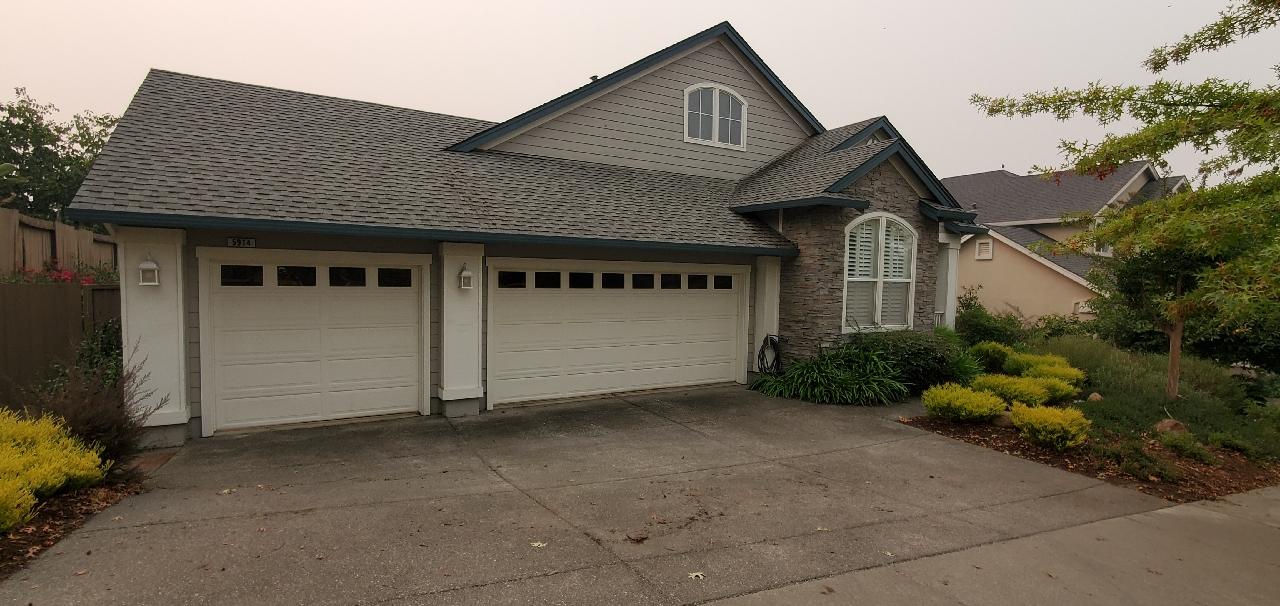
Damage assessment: no_damage